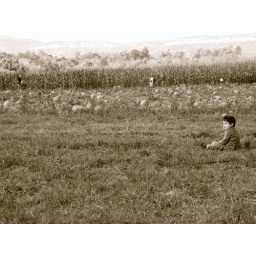
boy in field